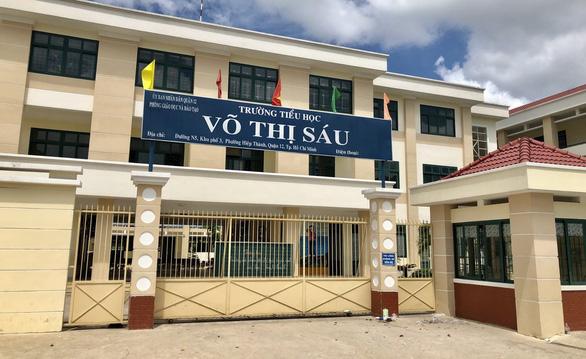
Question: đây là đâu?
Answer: đây là trường tiểu học võ thị sáu